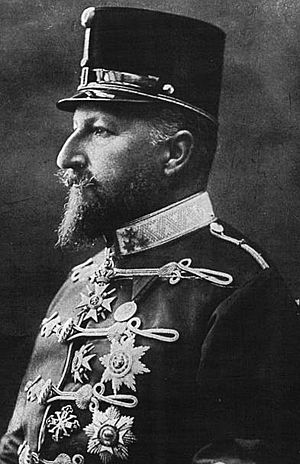
Ferdinand 1. af Bulgarien
Ferdinand 1. af Bulgarien
Ferdinand 1. af Bulgarien var regent af Bulgarien 1887-1918, fra 1887 til 1908 som fyrste og fra 1908 til 1918 som konge.